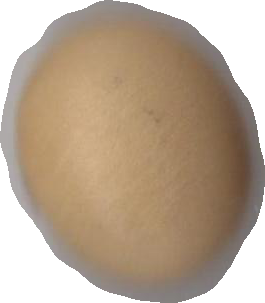
Variety: Dega